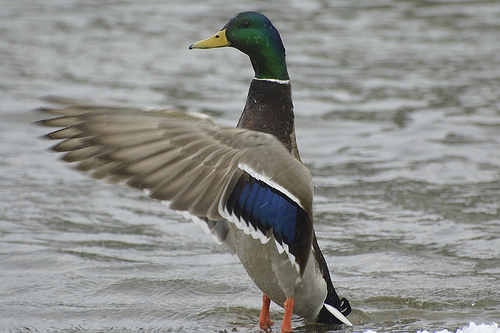
a light brown bird with white, blue and black tipped wings and a green head with yellow beak.
this is a grey bird with a blue wing and a green head.
the head of the bird is green white the beak is yellow and flat.
this bird is blue, black, grey, and green in color with a yellow beak, and green eye rings.
a big grey bird with a grean head with big wings that have a blue spot on them, yellow bill, and orange feet.
this bird has beautiful look with green and blue face, stunning eyes, pointy yellow nose, its wings are attractive, the body is long and the feet are short and orange.
this colorful bird has a green and black head, brown and tan coverts, blue black and white secondaries and a black rump
this particular bird has a belly that is gray and has orange legs and feet
this bird has a green crown, brown and blue primaries, and a brown belly.
this bird has a yellow beck, green head with a white ring around its neck with brown neck and blue and tan in wings, orange feet.
Species: Mallard